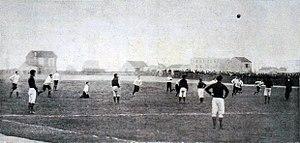
Le Stade Français contre Cooper's Hill, en 1898.
Le Stade français Paris rugby est un club de rugby à XV français fondé en 1892 et basé à Paris. Il est issu de la fusion des sections rugby des clubs omnisports parisiens du Stade français et du CASG Paris, en 1995. Il a pris un statut de société anonyme à conseil d'administration, adapté au rugby professionnel, par opposition à l'association loi de 1901 Stade français qui est resté un club omnisports. Quatorze fois champion de France et vainqueur du Challenge européen en 2017.